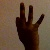
The image shows a hand gesture representing the number 9 in Indian Sign Language.